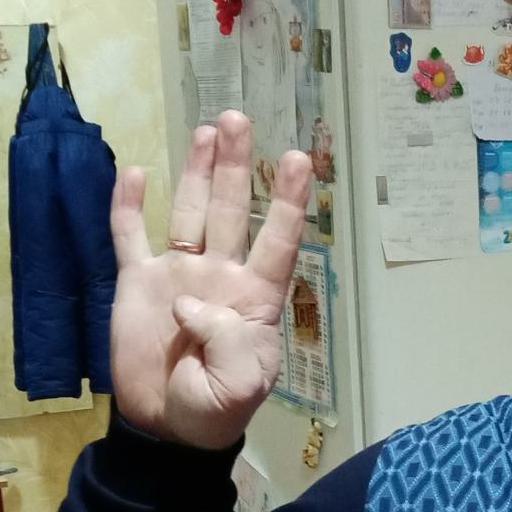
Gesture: four